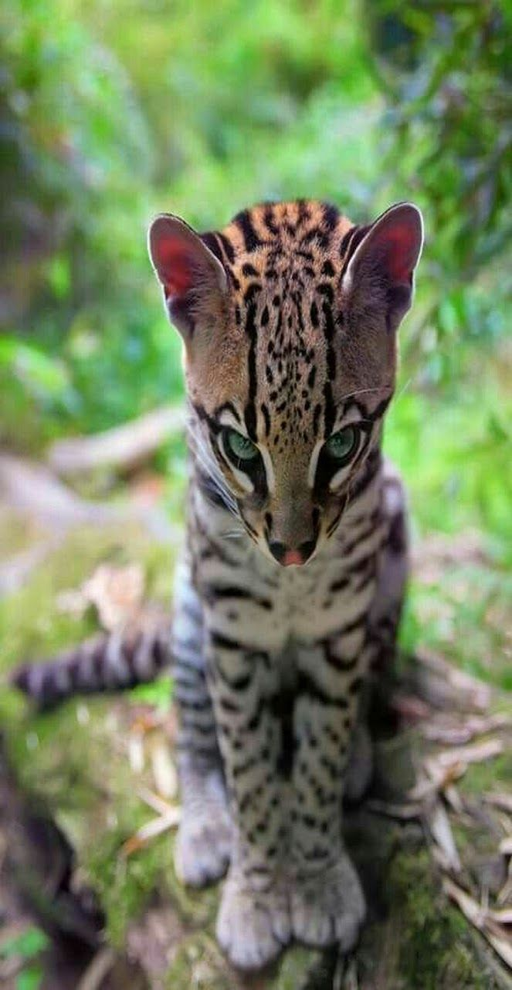
fluffy cat breeds are some of the most popular , furry cats can be found in white , black , grey and even animal .